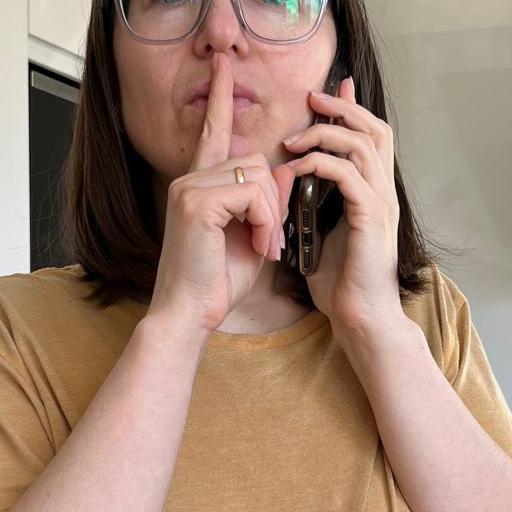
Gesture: mute